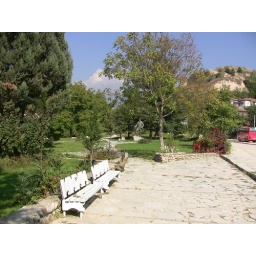
This statue stands in a park at the base road of Melnik, Bulgaria.